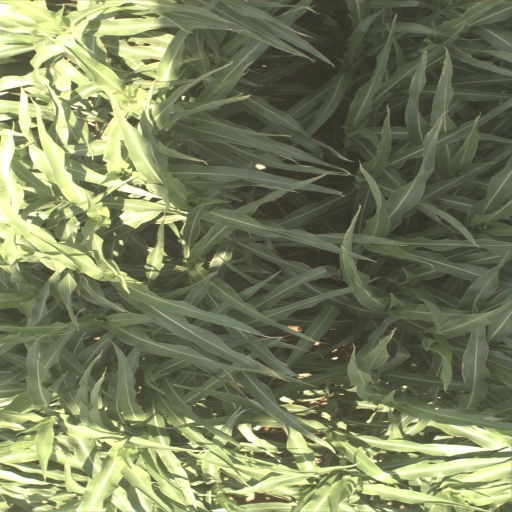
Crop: sorghum